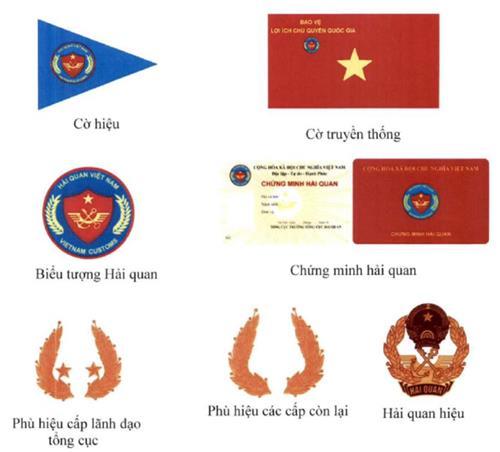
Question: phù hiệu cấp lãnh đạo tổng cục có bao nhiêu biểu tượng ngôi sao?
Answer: phù hiệu có hai biểu tượng ngôi sao